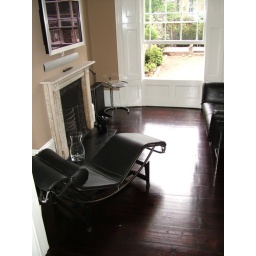
All gaps filled with wooden strips and stained a rich mahogany at house in Greenwich